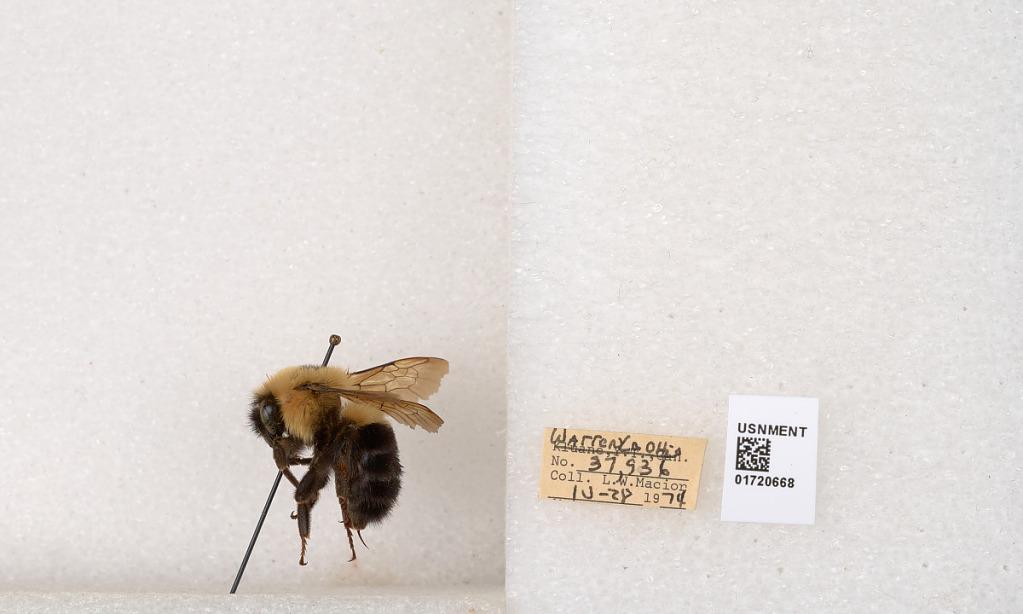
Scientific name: Bombus bimaculatus Cresson
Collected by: L. Macior
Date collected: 1974-4-28
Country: United States
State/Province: Ohio
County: Warren
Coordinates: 39.4276, -84.1668